Buick V8 engine

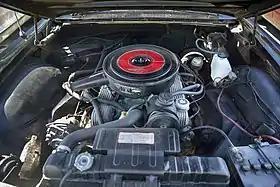
401 cu in "Nailhead" in a 1964 Buick Wildcat

The Buick V8 is a family of V8 engines produced by the Buick division of General Motors (GM) between 1953 and 1981. All were 90° water-cooled V8 OHV naturally aspirated engines.